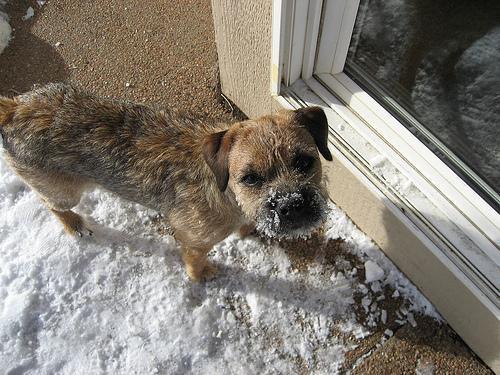
Border_terrier